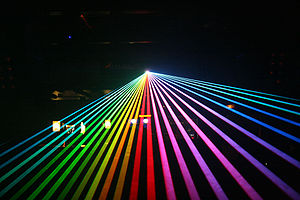
Laser
Lasershow på diskotek i Tyskland
"En laser er en indretning, som skaber lys eller anden elektromagnetisk stråling med ganske særlige egenskaber ved hjælp af kvantemekaniske effekter. Navnet er et akronym for de engelske ord ""Light Amplification by Stimulated Emission of Radiation"" ""Lysforstærkning ved stimuleret udsendelse af stråling"".